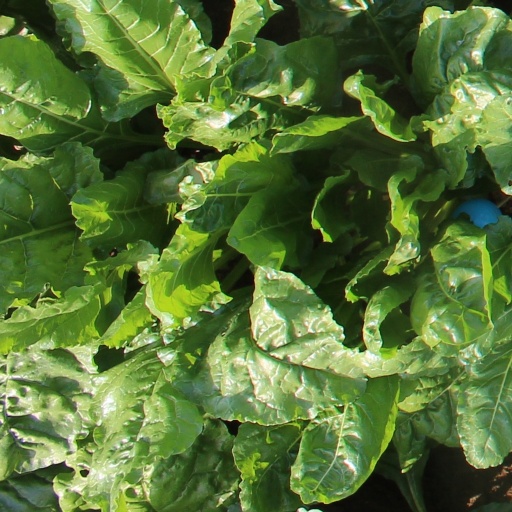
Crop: sugar beet